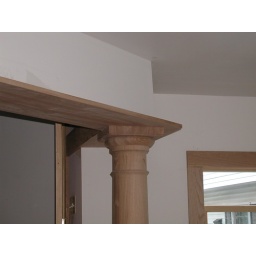
September 18th, 2005 - There is a shelf above the columns